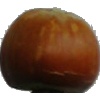
Label: Nut Forest 1